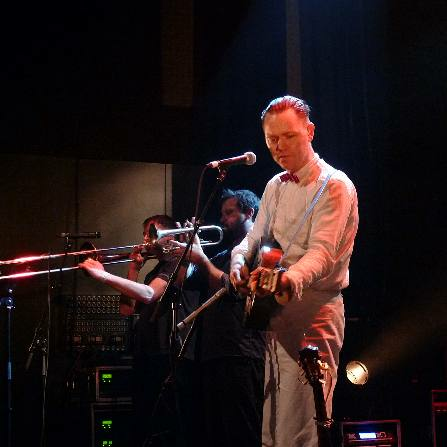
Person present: Yes